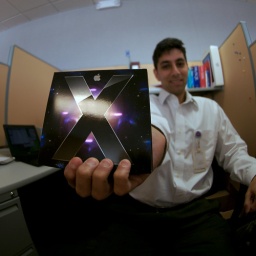
first box to arrive in the office ...